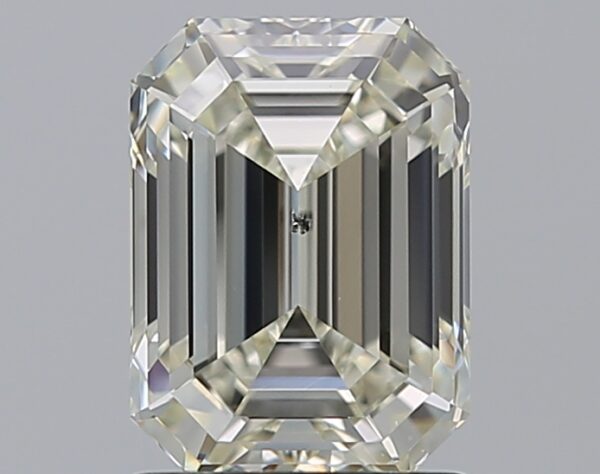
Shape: emerald
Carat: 1.51
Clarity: SI1
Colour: K
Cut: EX
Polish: EX
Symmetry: EX
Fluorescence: M
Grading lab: GIA
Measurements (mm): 7.57 x 5.59 x 3.78